Speedwellbus

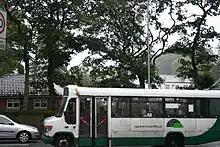
A Plaxton Beaver 2 bodied Mercedes-Benz Vario on service 397 in August 2011

In 2011, Speedwellbus, along with supporters within the Derbyshire region including the Deputy Mayor of High Peak Borough Council voiced their concern to Derbyshire County Council over the decision to potentially axe the 397, leaving transport users in Hadfield and Tintwistle without a bus service to Hyde. A website was created to gather signatures and comments to the council. The route was however withdrawn in October 2011, with all of the Glossopdale school buses following in April 2012 after the council decided to impose the full range of proposed cuts.